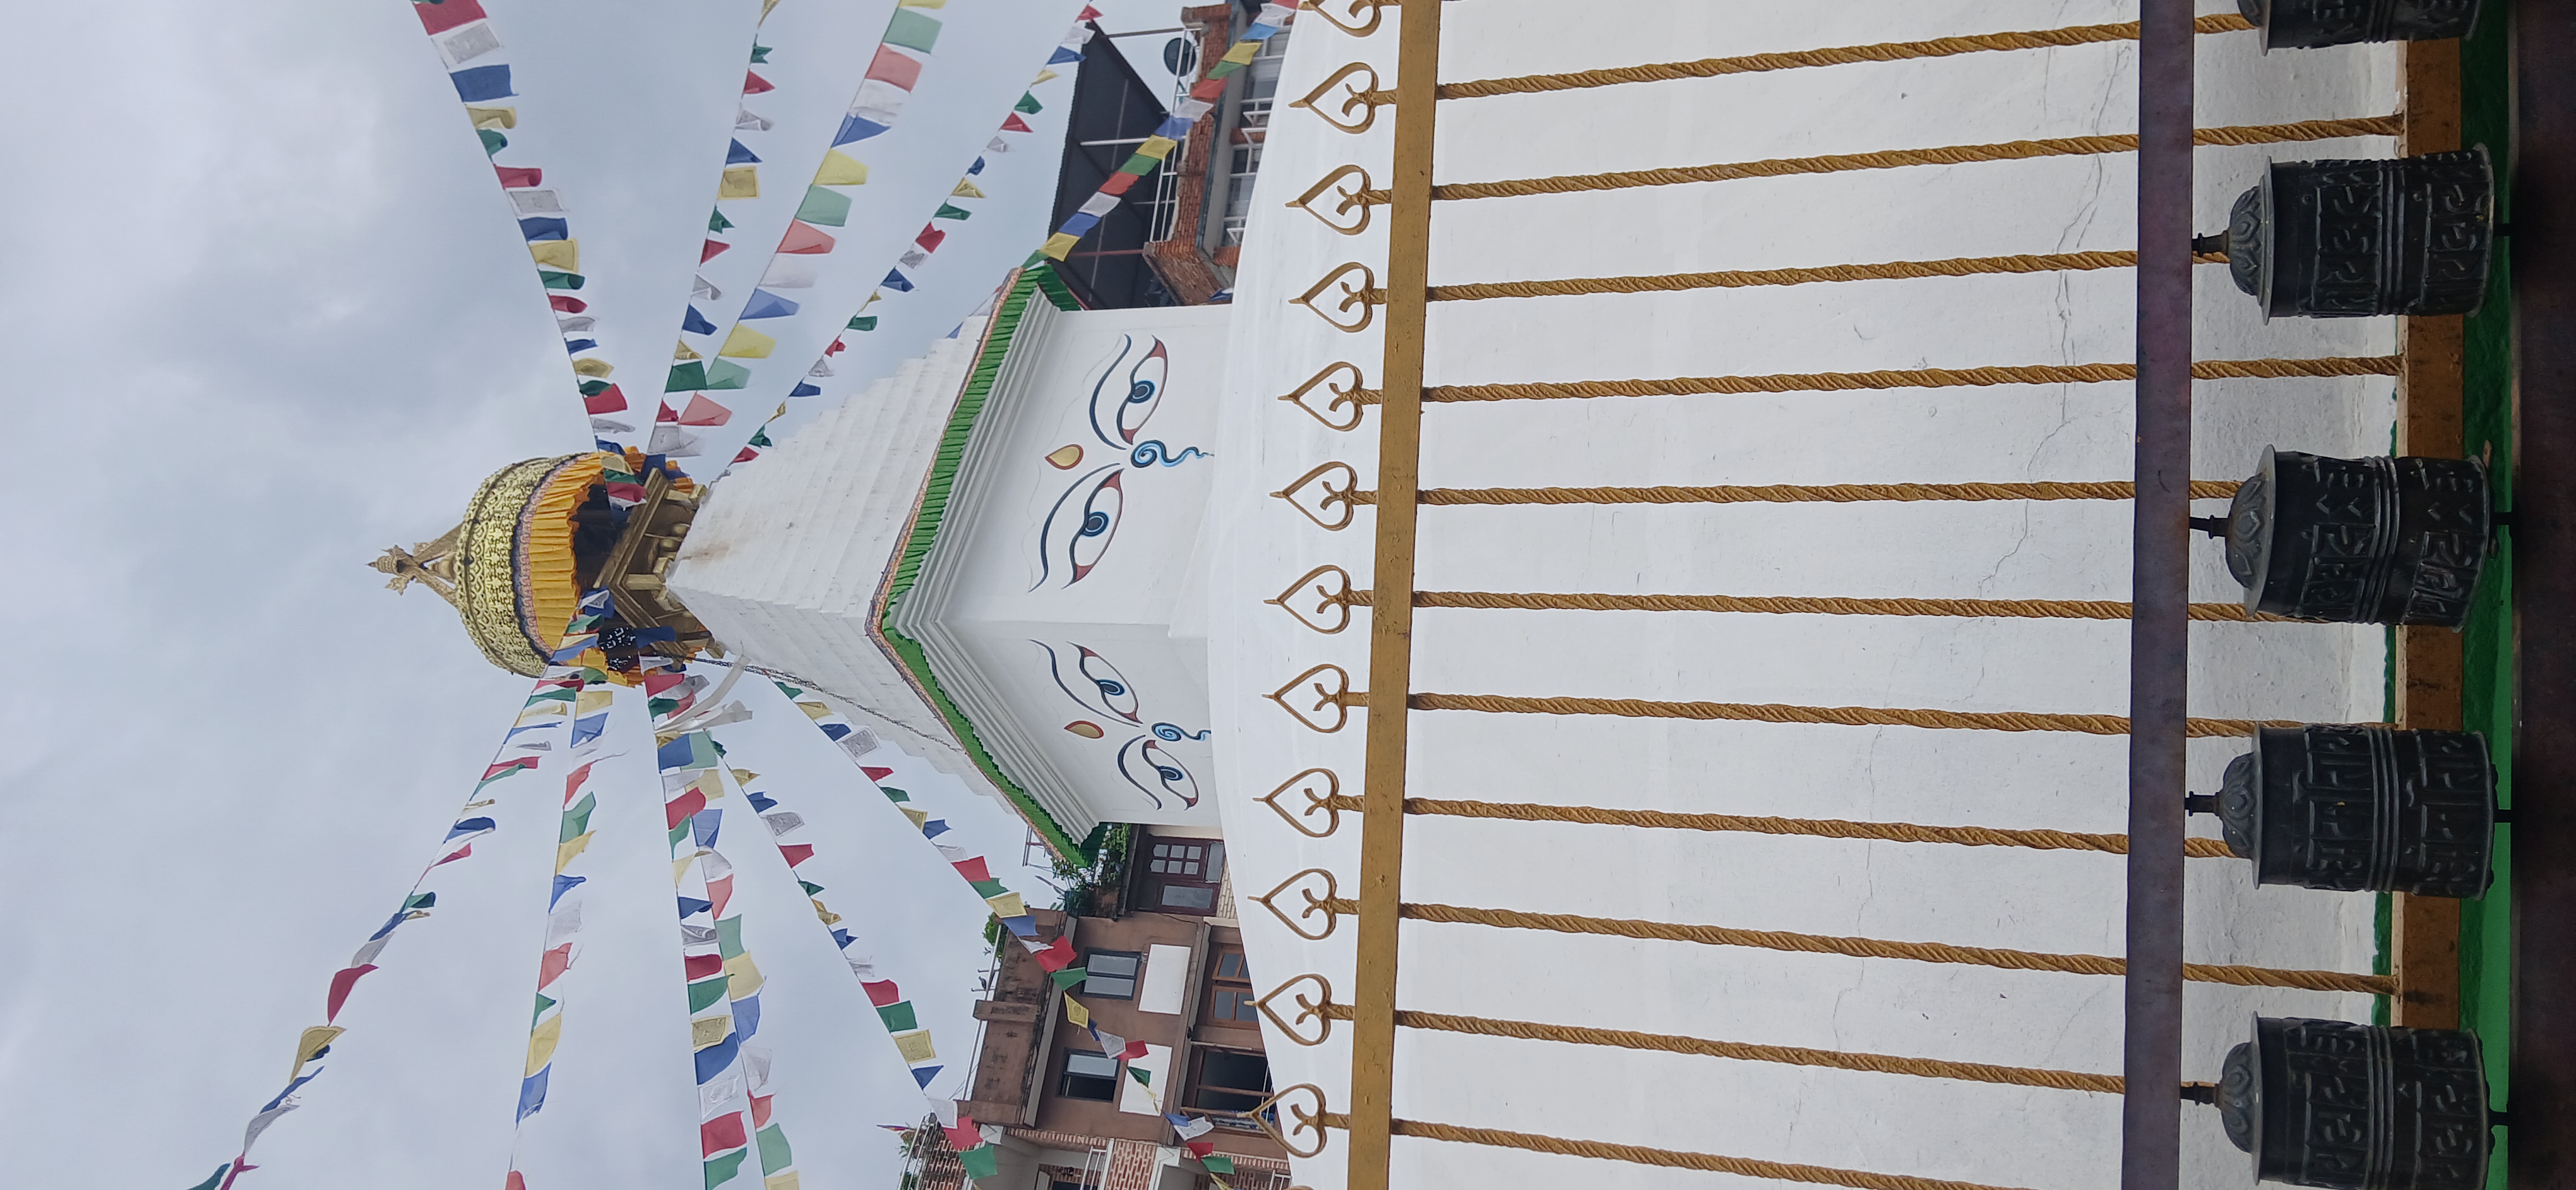
Heritage site: Ashok_stupa_Chaitya